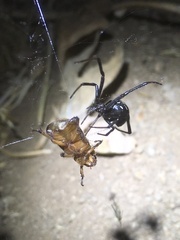
Species: Lactrodectus_hesperus